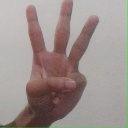
अक्षर: व